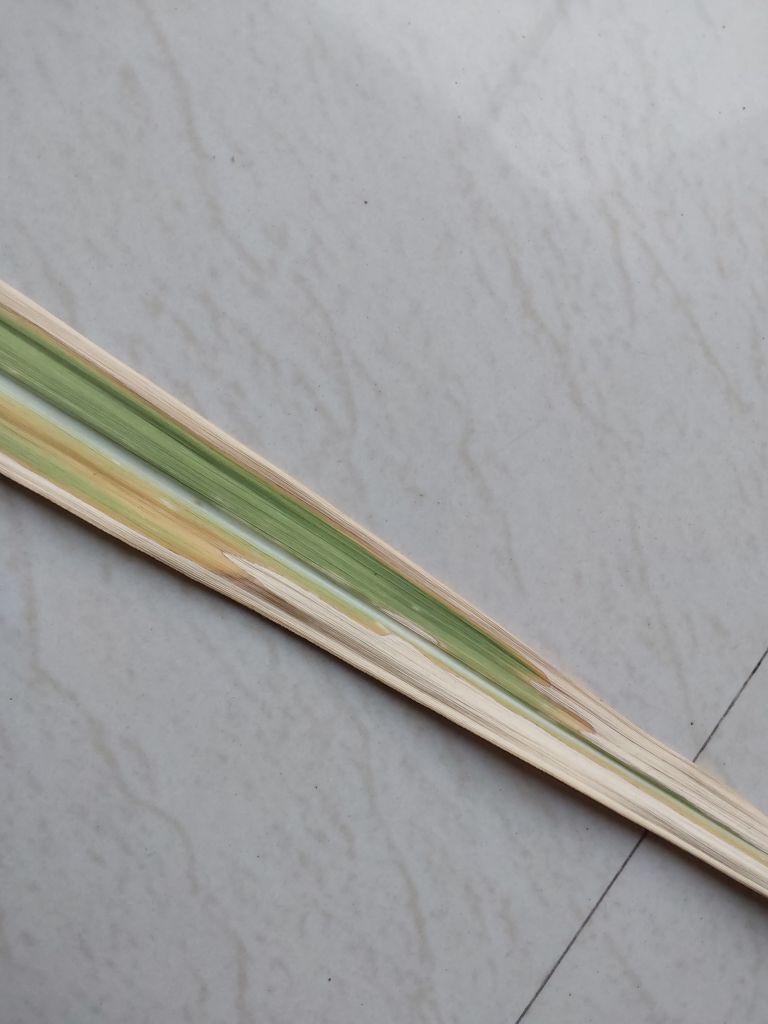
Label: Banded Chlorosis